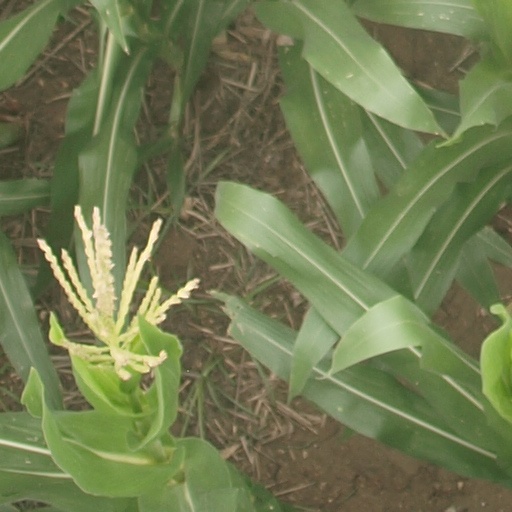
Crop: maize; corn